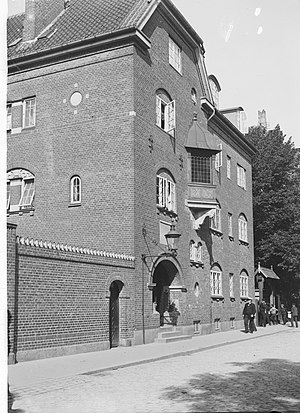
Frederik L. Levy / Værker
Pelts Stiftelse